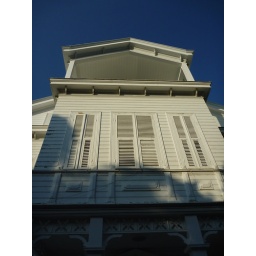
white house in Buyukada